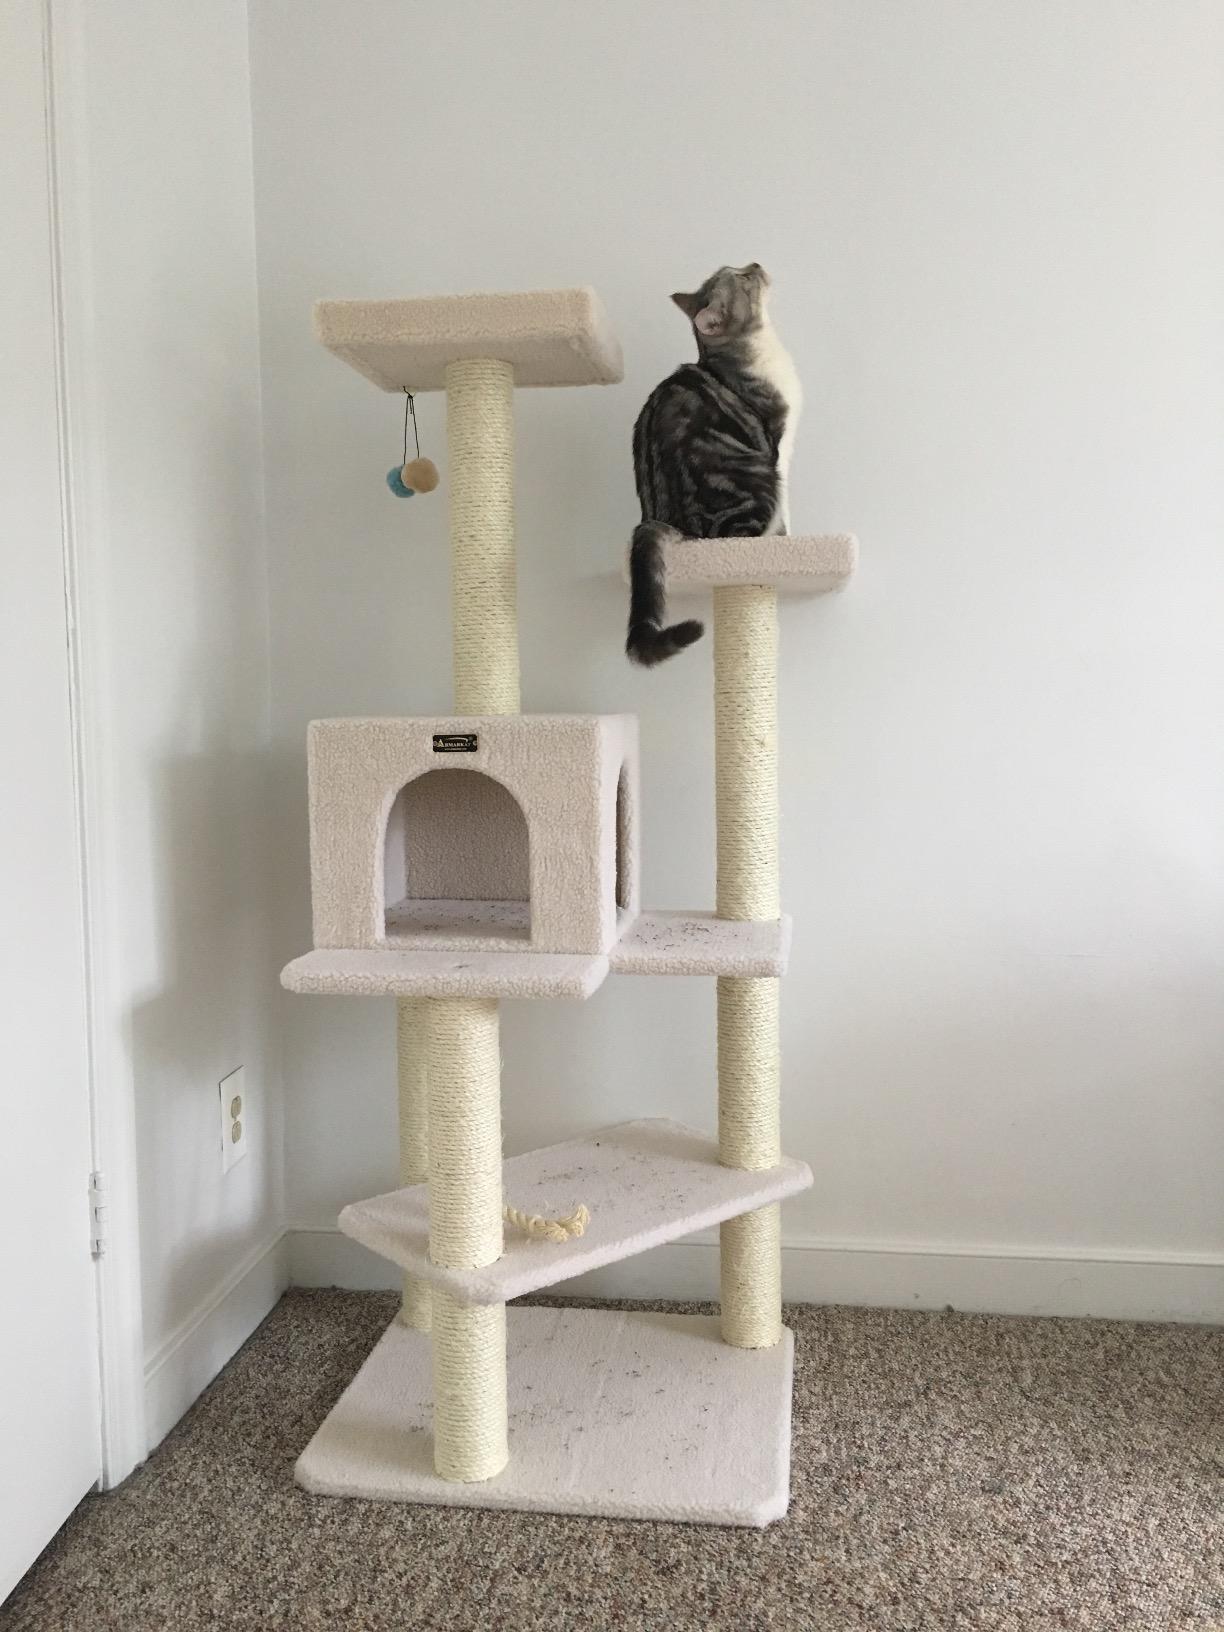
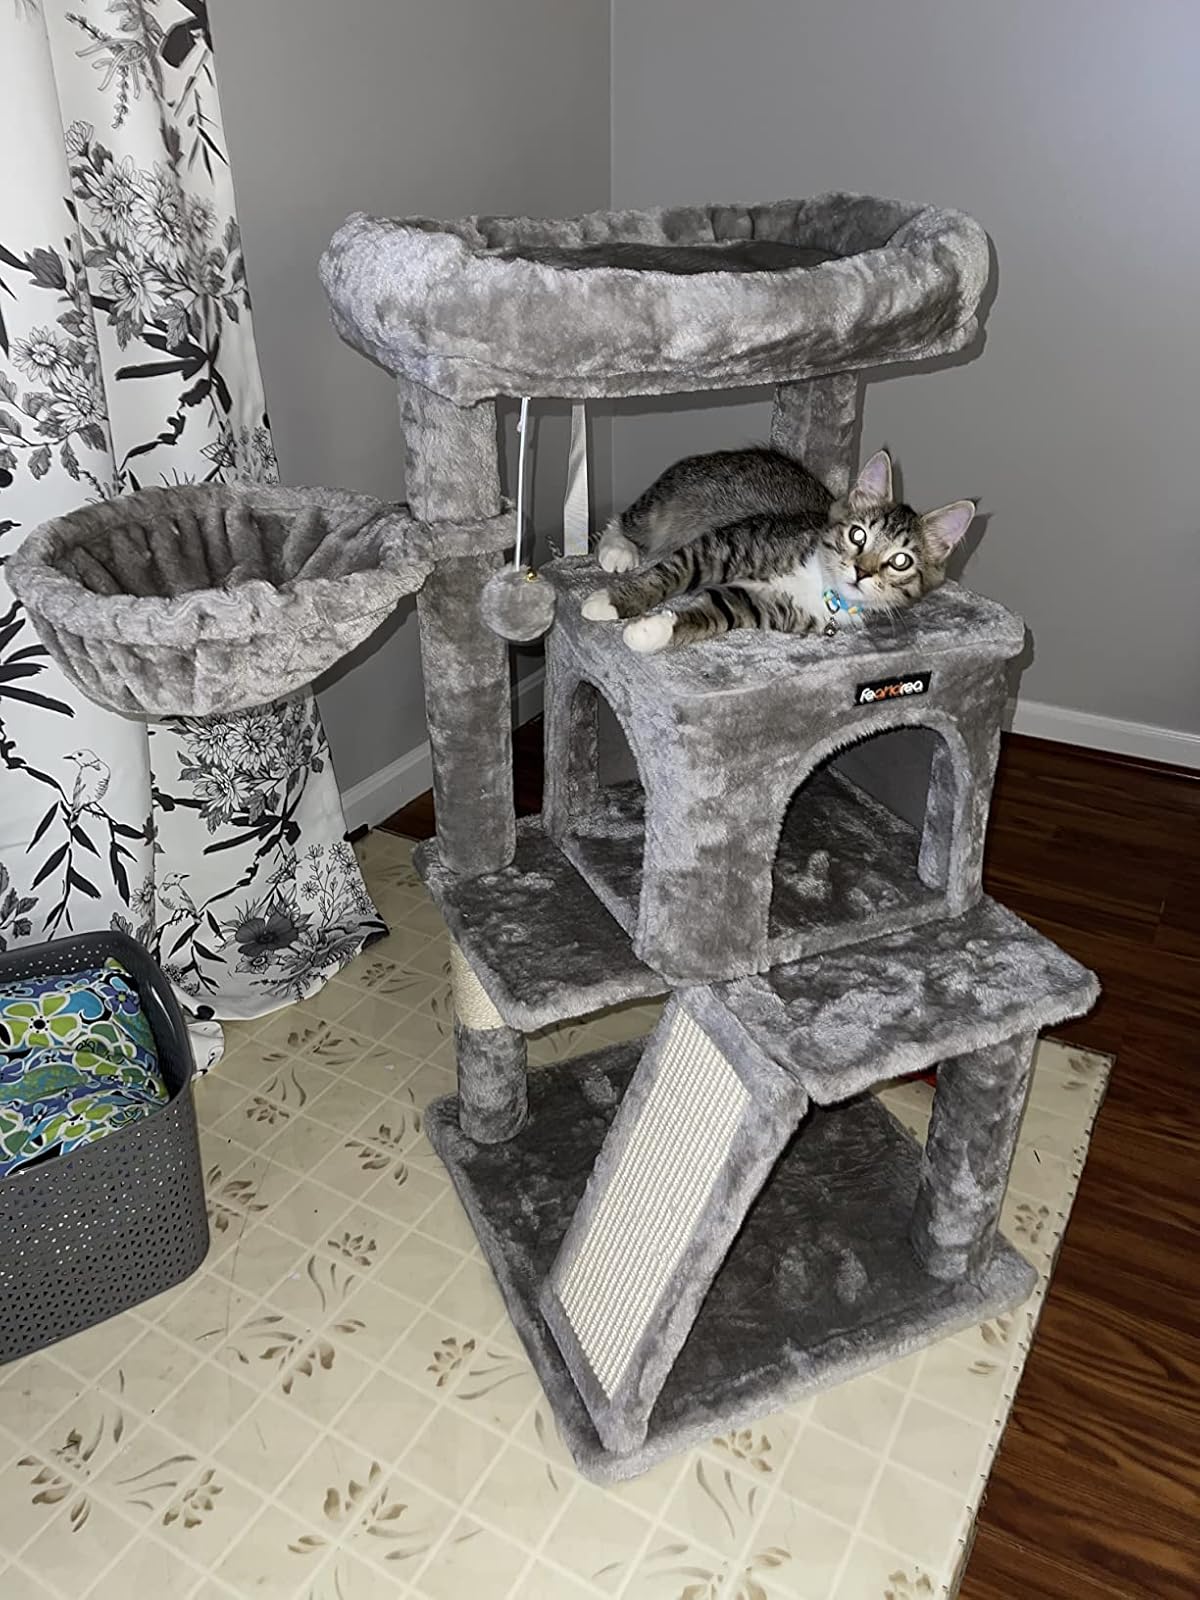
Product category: items_cat tree
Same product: no